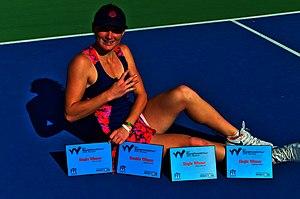
4 titres consécutifs à Monastir
Carole Monnet, née le 1ᵉʳ décembre 2001 à Boyarka en Ukraine, est une joueuse de tennis professionnelle française.